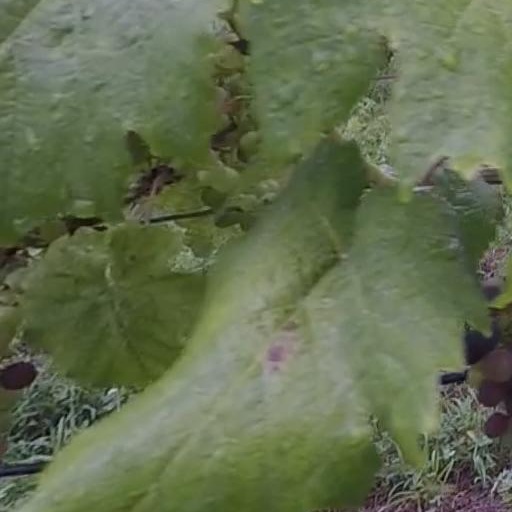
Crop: grape